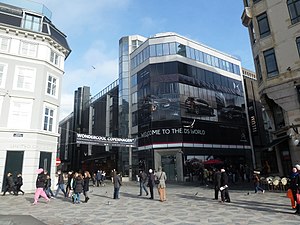
A.C. Illum / Karriere
Det moderne Illum ved Amagertorv som A.C. Illum etablerede.
Anton Carl Illum f. Petersen var en dansk grundlægger, som grundlage stormagasinet Illum i 1899.